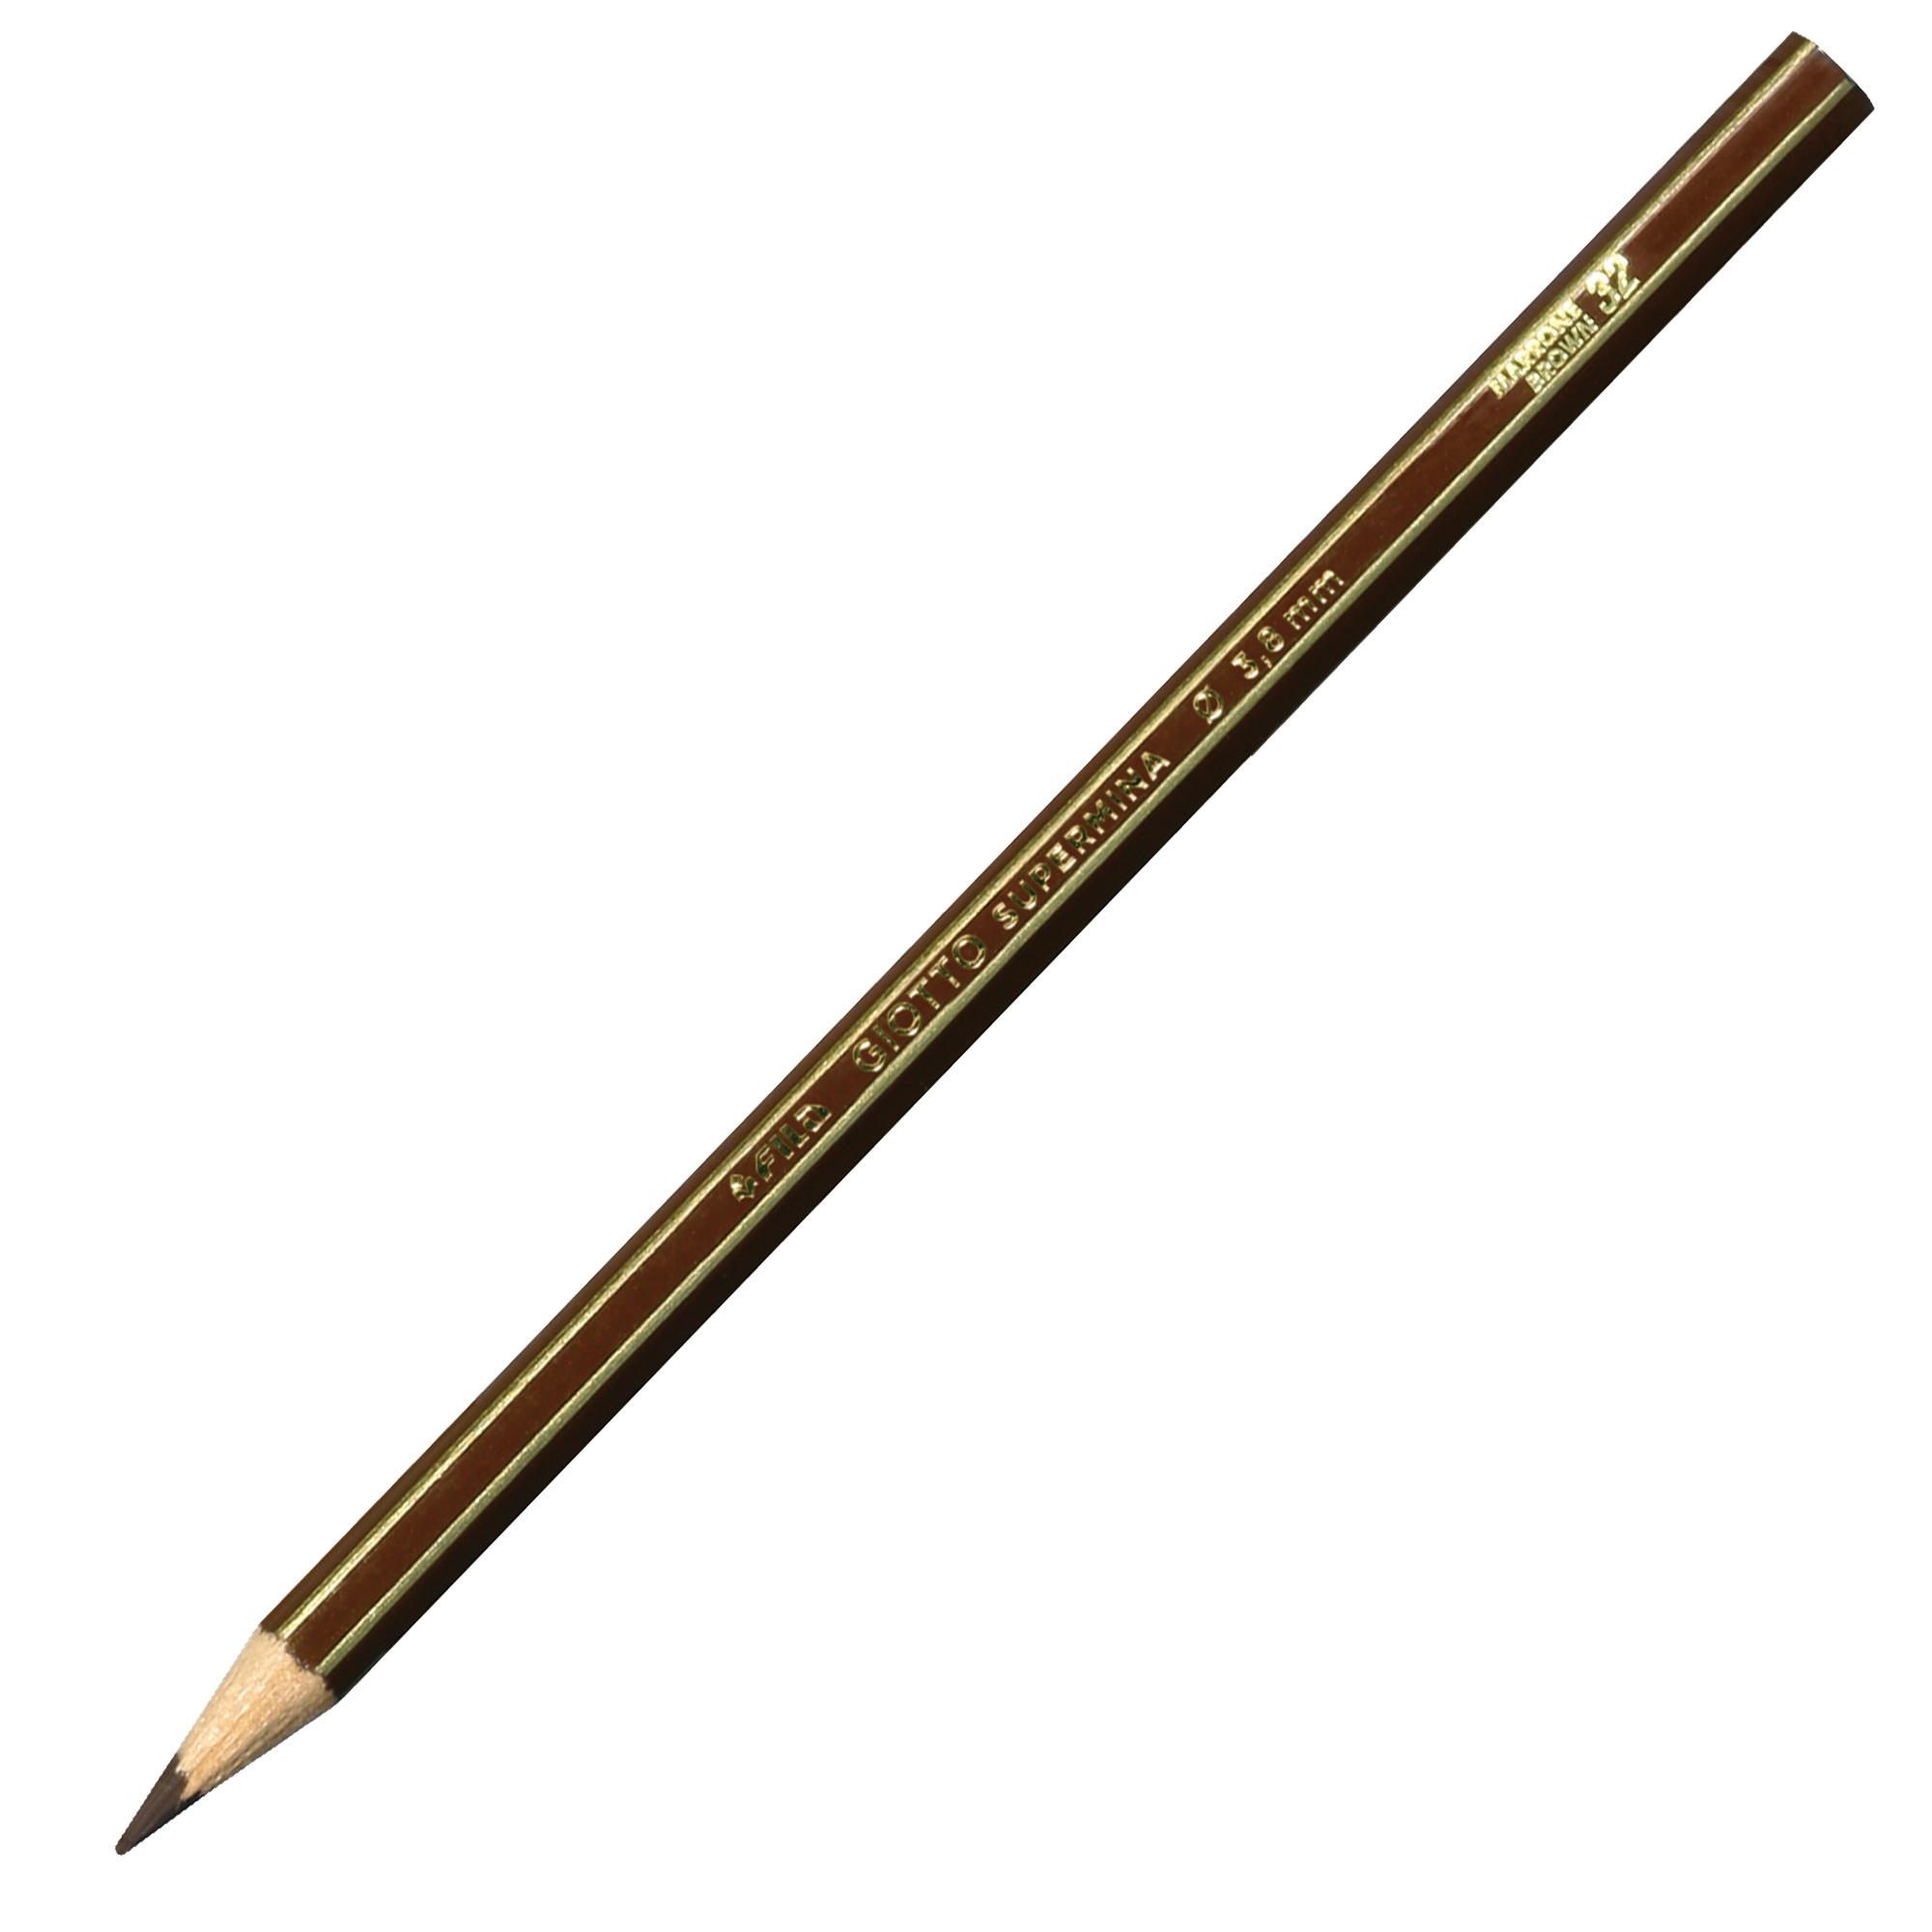
GIOTTO - Pastello supermina monocolore marrone 32 - 239032 - Confezione da 12 PZ
Pastello esagonale verniciato nel colore della mina con spigoli dorati. Esagono del pastello diam. 7,6mm per una facile impugnatura. Mina extra large di qualita' superiore 3,8mm, ricca di pigmenti colorati per un'ottima resa e lunga durata. SPECIFICHE Colore: Marrone Mina: 3,8mm Fusto: Esagonale EAN: 8000825045394 Trovi questo prodotto nella categoria: PASTELLI IN CRETA
Brand: Giotto
Category: Office Supplies > Office Instruments > Writing & Drawing Instruments > Pastels > Pastel Pencils